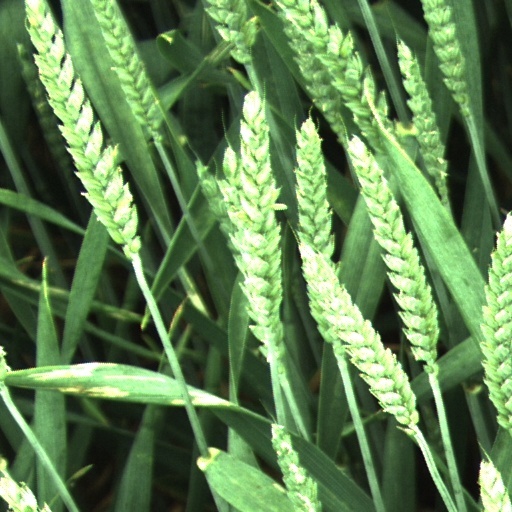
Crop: wheat